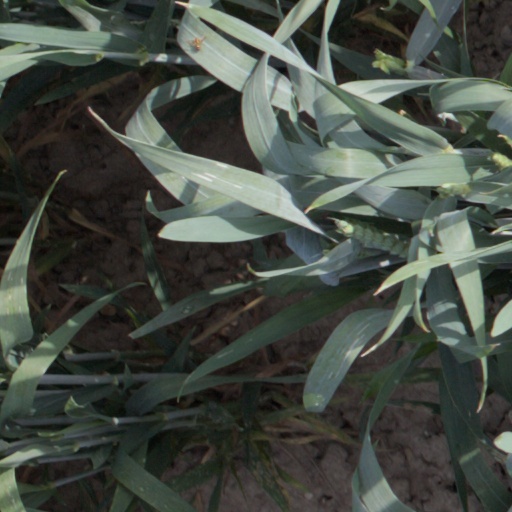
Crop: wheat